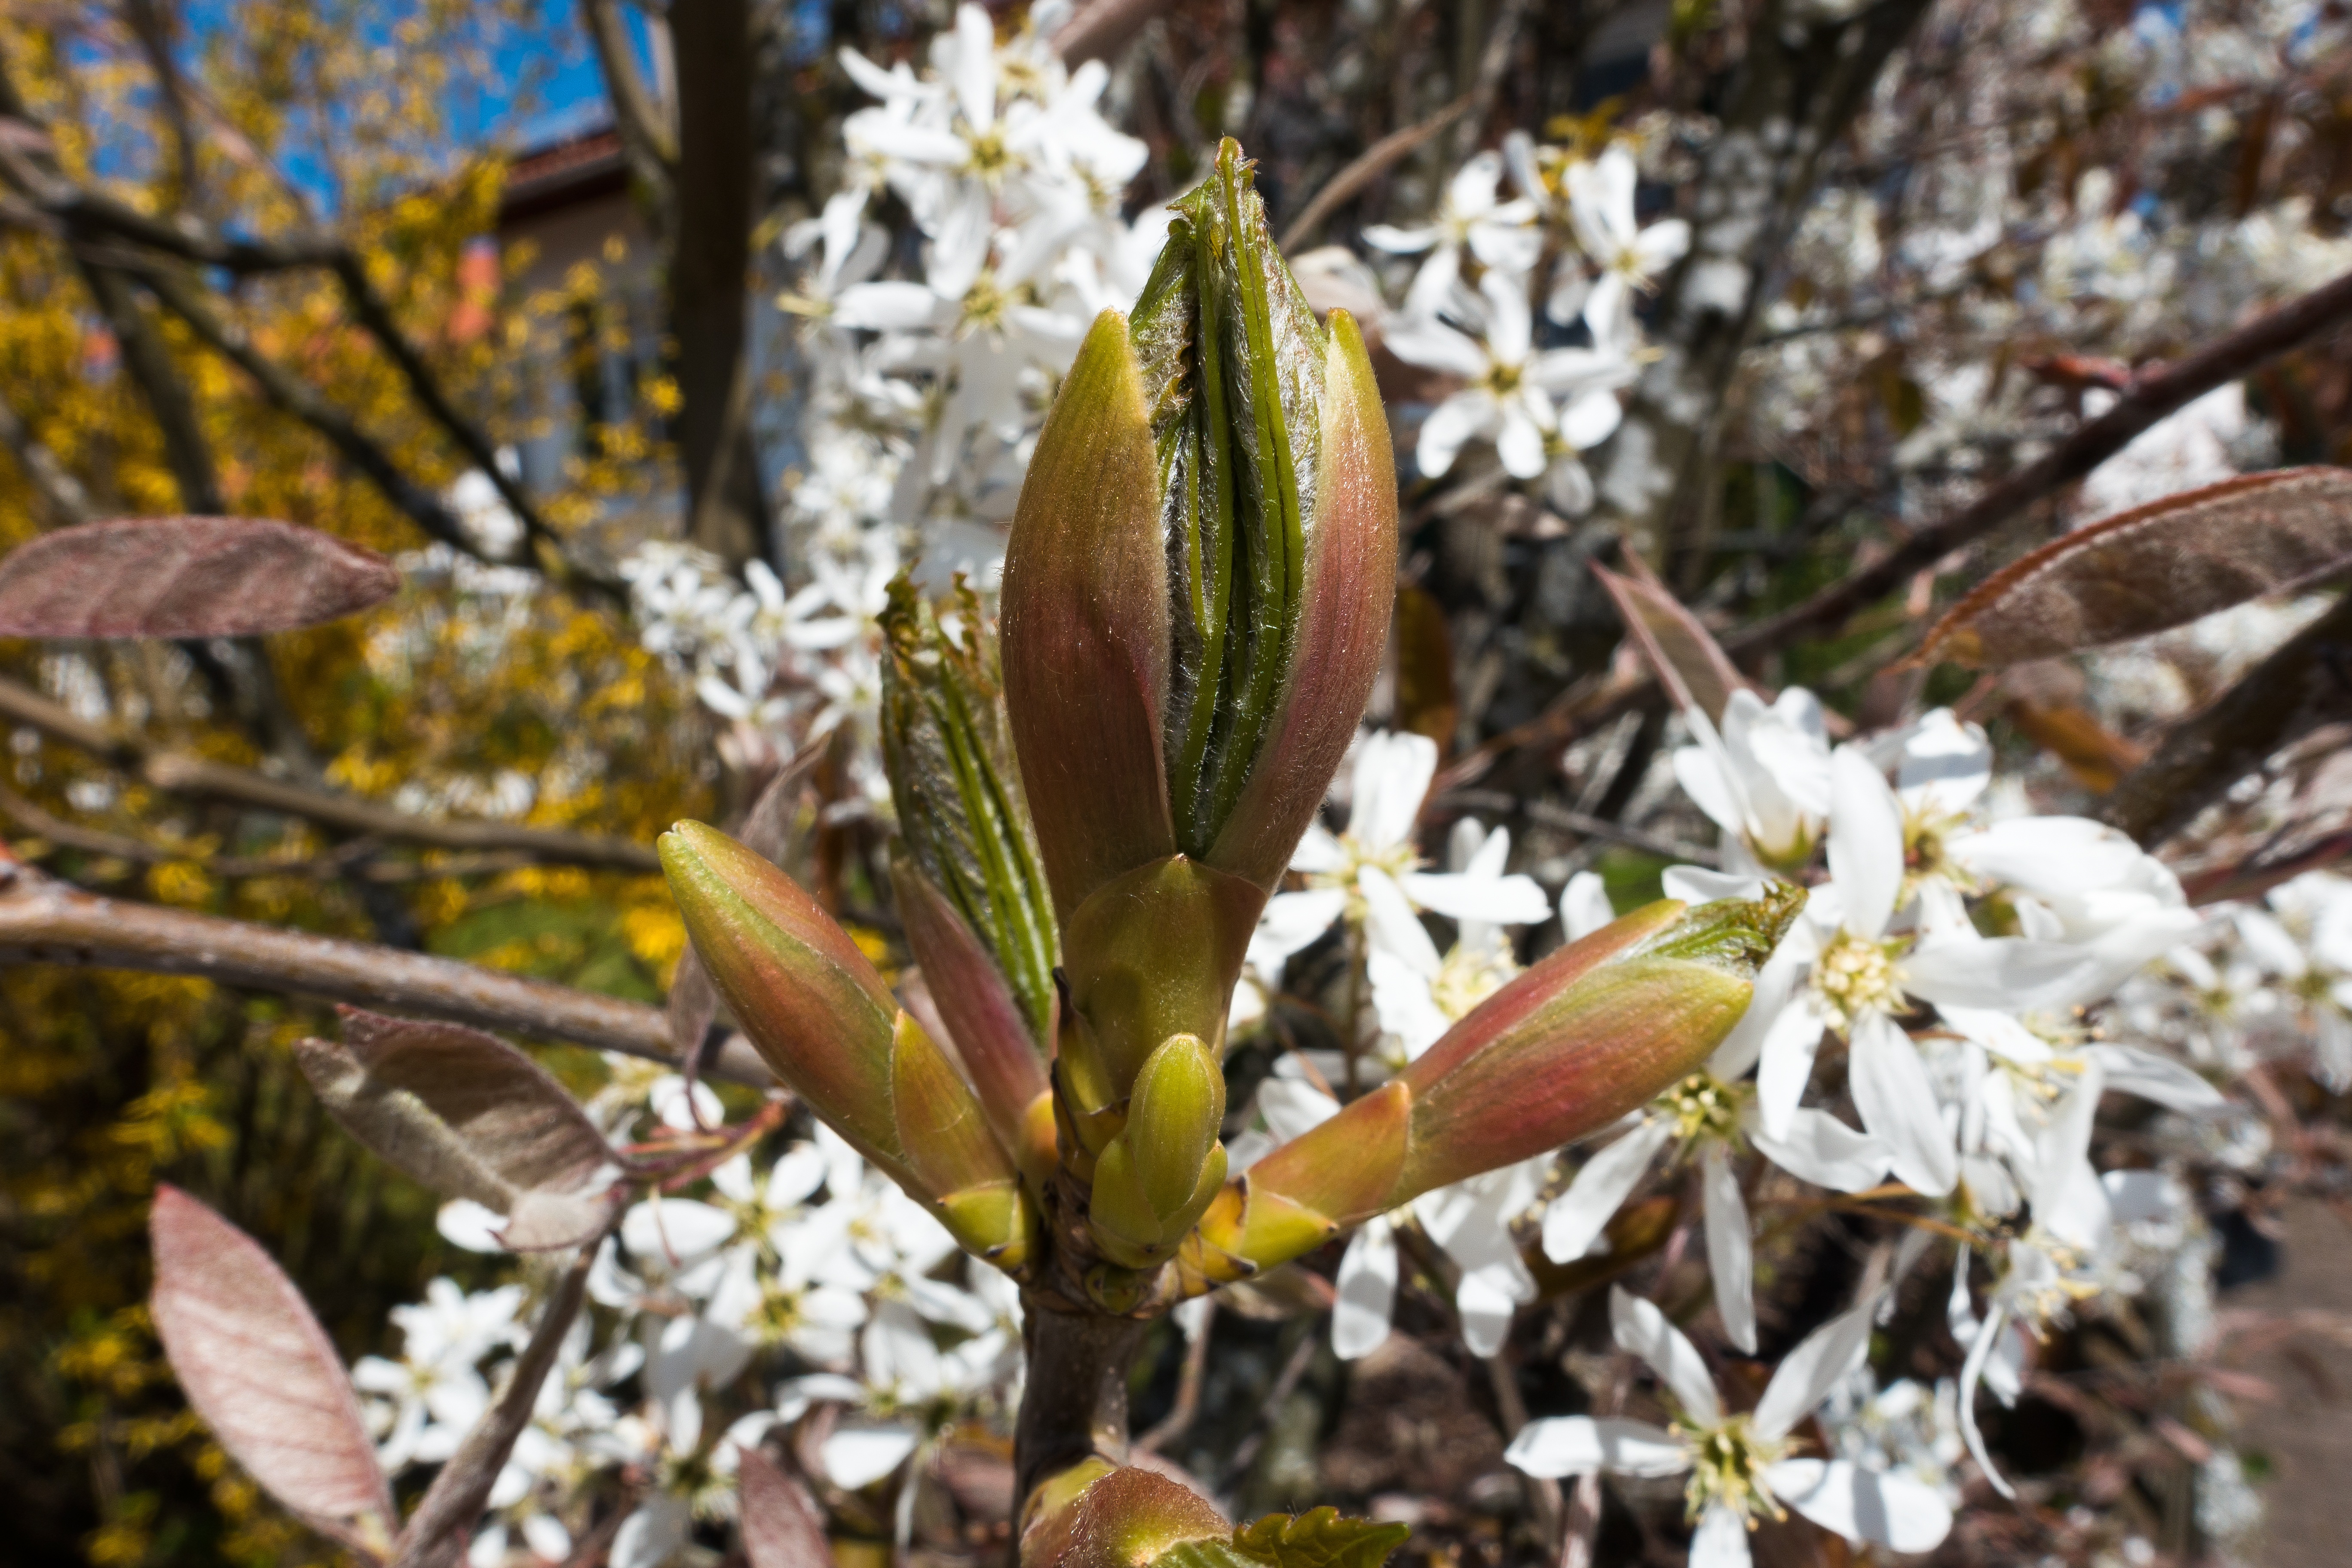
tree, nature, branch, blossom, plant, leaf, flower, spring, produce, botany, flora, season, wildflower, flowers, shrub, large, amelanchier, blossomed, inflorescence, kernobstgewaechs, flowering plant, woody plant, land plant, leaf bud, the rose family